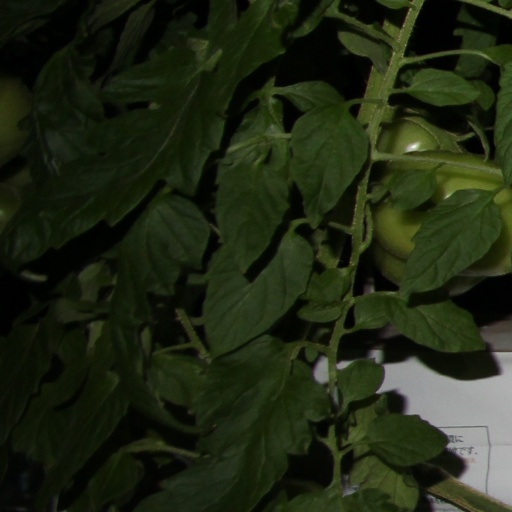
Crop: tomato